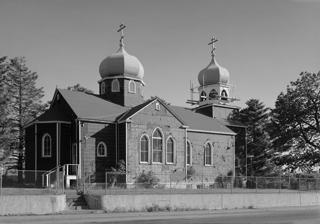
Building: Holy Resurrection Church (Kodiak, Alaska)
Country: Unknown
Year built: 1945
Historic church in Alaska, United States United States historic place Holy Resurrection Church U.S. National Register of Historic Places Alaska Heritage Resources Survey Location Corner of Mission Road and Kashevaroff Avenue, Kodiak, Alaska Coordinates 57°47′19″N 152°24′9″W / 57.78861°N 152.40250°W / 57.78861; -152.40250 Area less than one acre Built 1945 Built by Ralph Shupp MPS Russian Orthodox Church Buildings and Sites TR (AD) NRHP reference No. 77001574 AHRS No. KOD-195 Significant dates Added to NRHP December 12, 1977 Designated AHRS May 18, 1973 The Holy Resurrection Church ( Russian : Свято-Воскресенская Церковь ) is a historic Russian Orthodox church located at the corner of Mission Road and Kashevaroff Avenue in Kodiak, Alaska . It is now part of the Diocese of Alaska of the Orthodox Church in America . It was built in 1945 as a replacement to a previous building that burnt in 1943.  The Russian Orthodox presence in Kodiak dates from 1794, not long after the settlement's founding.  The current church is about 70 by 30 feet (21.3 m × 9.1 m) in plan dimensions. The church building was added to the National Register of Historic Places in 1977. The listing also includes a detached bell tower which is believed to be 19th century in construction. See also National Register of Historic Places listings in Kodiak Island Borough, Alaska References